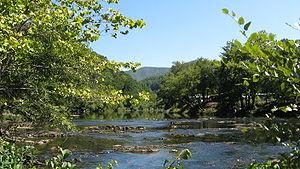
La Tuckasegee River est une rivière affluent de Little Tennessee de 97 km de long. Elle prend sa source à 1 210 mètres d'altitude au confluent de Panthertown creek et Greenland creeks dans le comté de Jackson. Elle s'écoule en totalité dans l'État de Caroline du Nord arrosant Bryson City, siège du comté de Swain avant de rejoindre le lac Fontana et la rivière Little Tennessee à une altitude de 519 mètres.